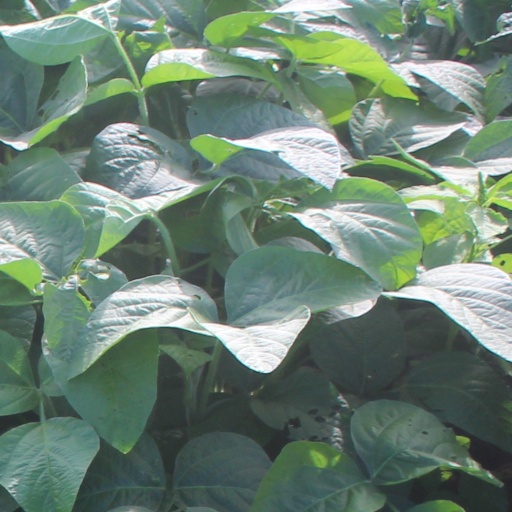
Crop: soybean